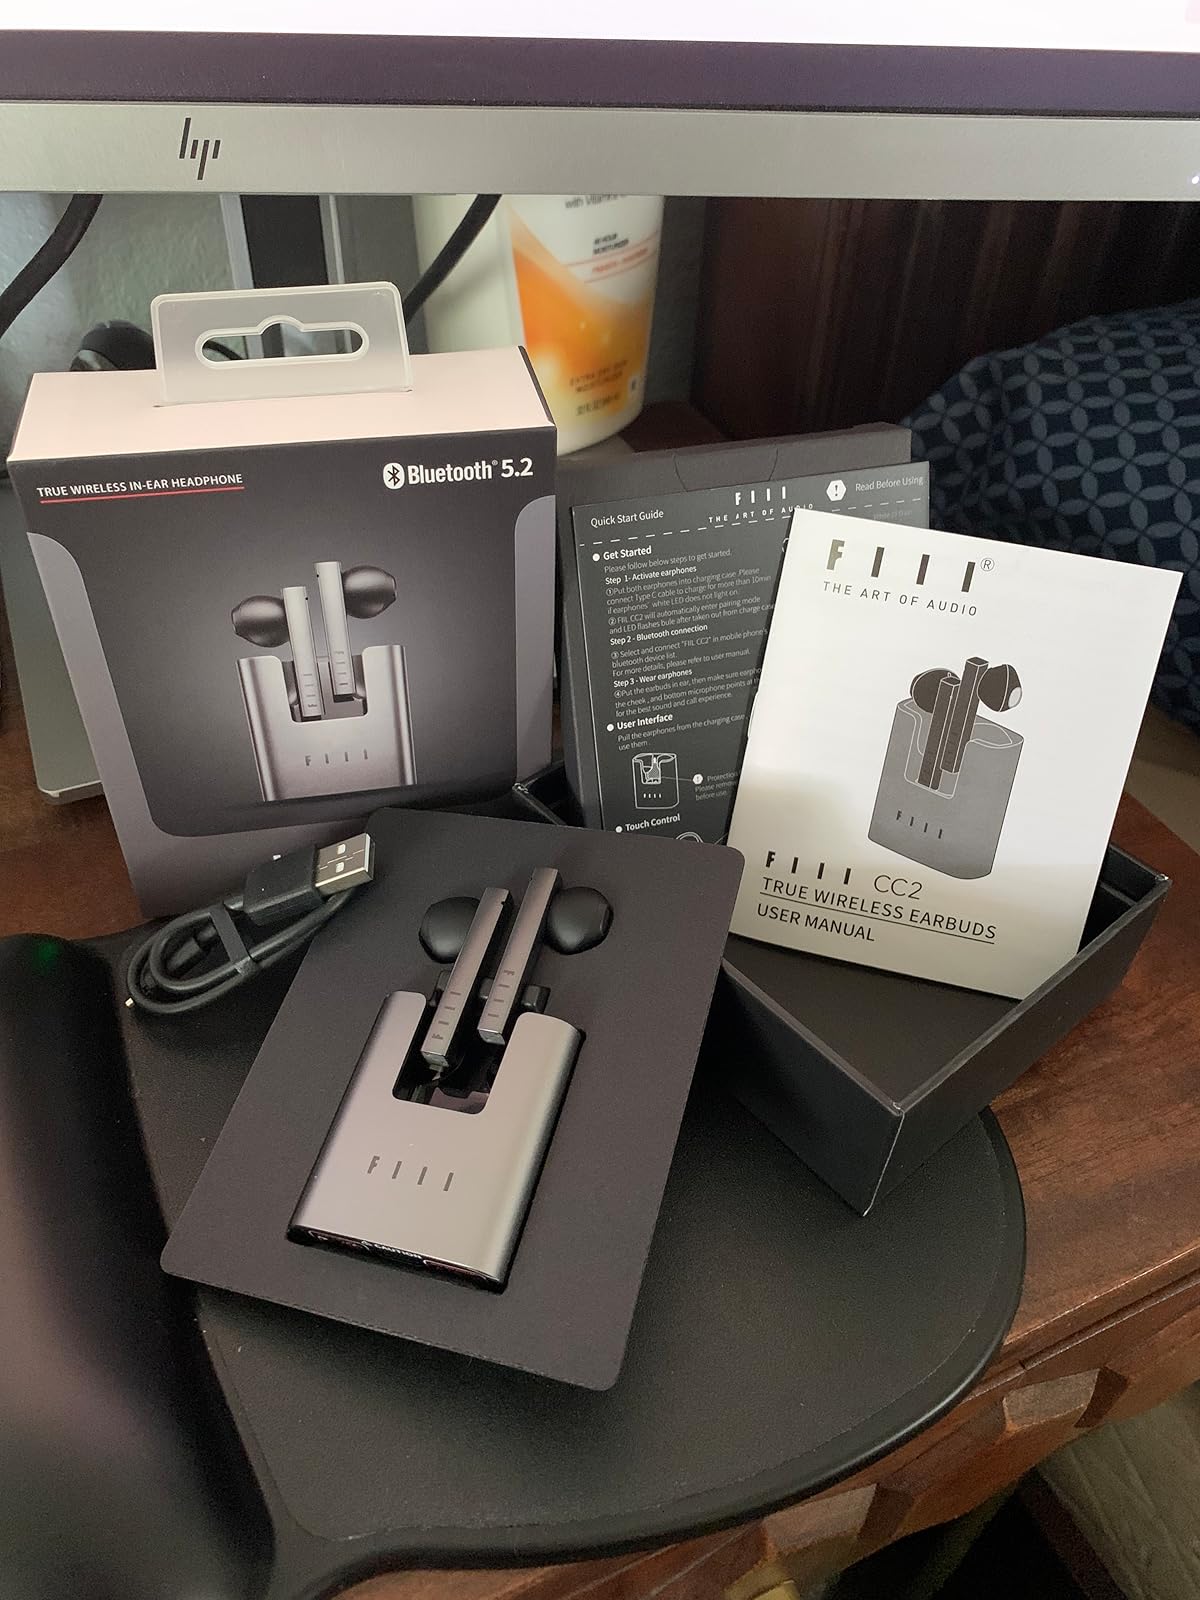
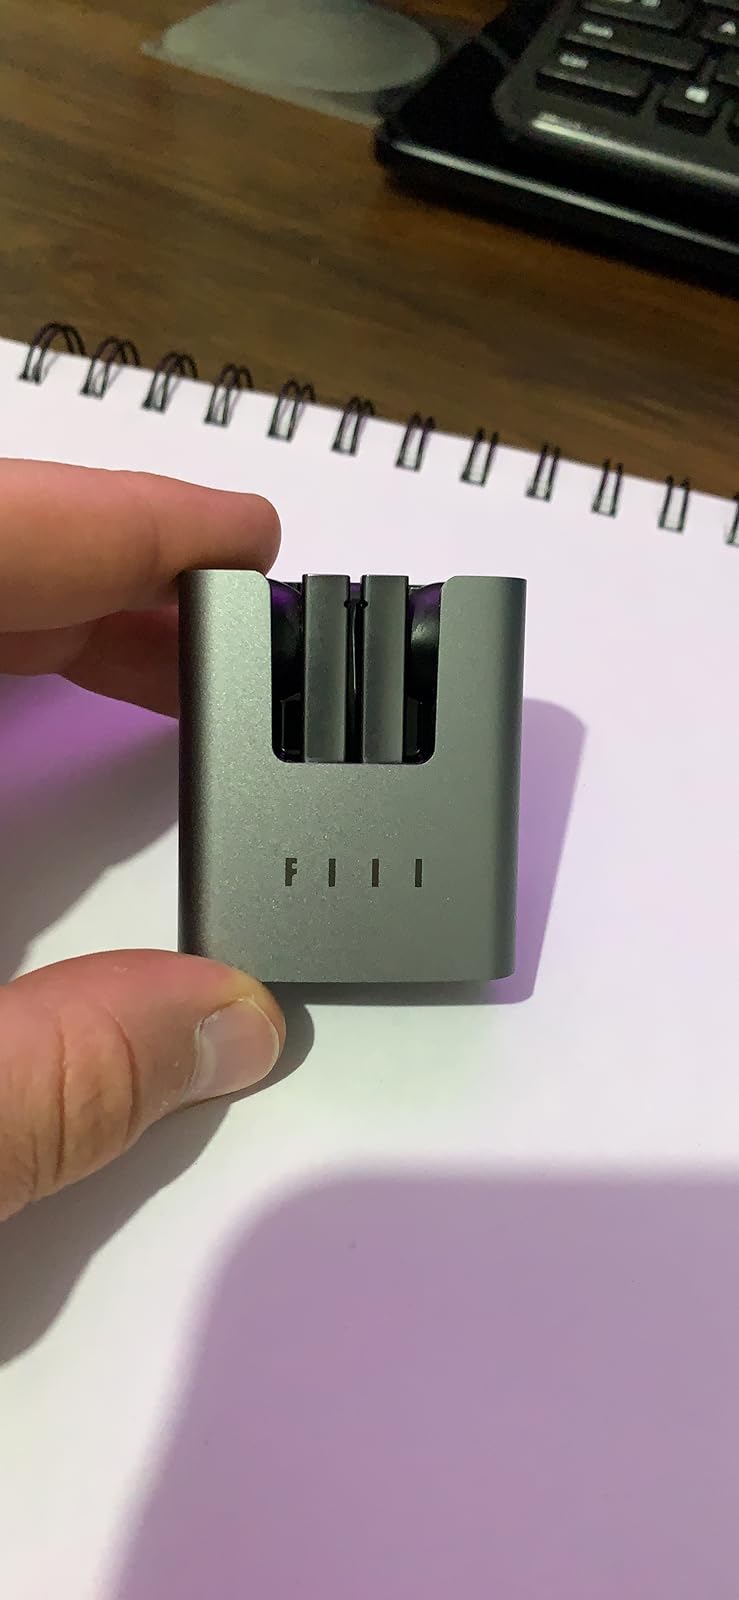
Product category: earbuds
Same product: yes